Haemaphysalis longicornis

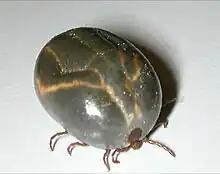
Engorged female "H. longicornis", dorsal view, about 10 mm long

The seasonal feeding and reproductive cycle resembles that of other ticks. The tick can reproduce sexually or by an asexual process called parthenogenesis. The latter exist in northern Japan and Russia, whereas the former exist in southern Japan, southern Korea and southern parts of the former Soviet Union. An aneuploid race capable of both sexual and asexual reproduction capability exists in China. Unfed ticks can survive for close to a year, nymphs and adult females the longest, depending on temperature and humidity.